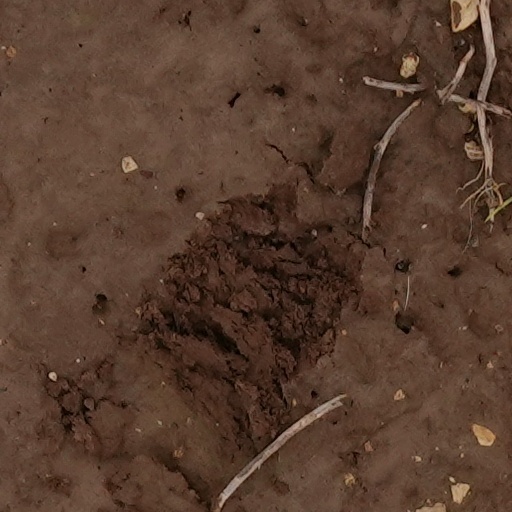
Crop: wheat